1989 Loma Prieta earthquake

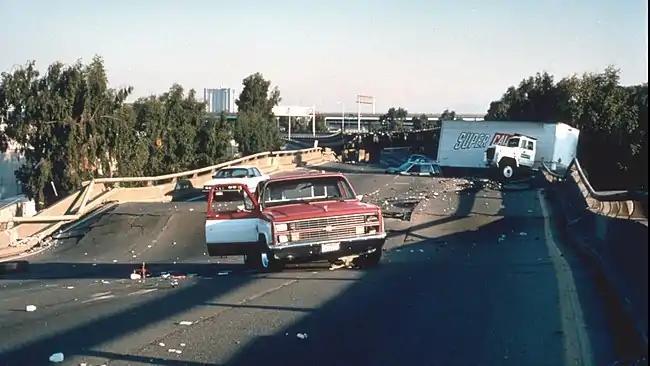
Collapse of the top deck of the Nimitz Freeway onto the bottom deck, and resulting crashes.

Fifty-seven of the deaths were directly caused by the earthquake; six further fatalities were ruled to have been caused indirectly. In addition, there were 3,757 injuries as a result of the earthquake, 400 of which were serious. The highest number of deaths, 42, occurred in Oakland because of the collapse of the Cypress Street Viaduct on the Nimitz Freeway (Interstate 880), where the upper level of a double-deck portion of the freeway collapsed, crushing the cars on the lower level, and causing crashes on the upper level. One section of the San Francisco–Oakland Bay Bridge also collapsed, leading to a single fatality, Anamafi Moala, a 23-year-old woman. Three people were killed in the collapse of buildings along the Pacific Garden Mall in Santa Cruz, and five people were killed in the collapse of a brick wall on Bluxome Street in San Francisco.